Constant proportion portfolio insurance

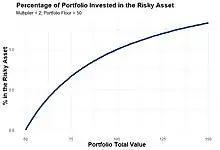
CPPI portfolios move more portfolio value to the risky asset as the distance between the portfolio value and the floor increases. As the total value of the portfolio decreases, less of the portfolio is allocated to the risky asset. Leverage may be employed by the investor depending on the multiplier value and the total portfolio value.

Constant proportion portfolio investment (CPPI) is a trading strategy that allows an investor to maintain an exposure to the upside potential of a risky asset while